Yury Polozov

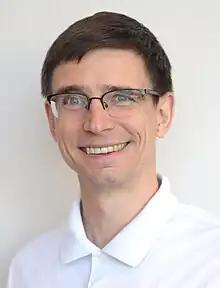
Polozov in 2022

Yury Polozov is a Russian-American politician. He is a Republican member for the Merrimack 10th district of the New Hampshire House of Representatives.